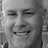
Emotion: happy